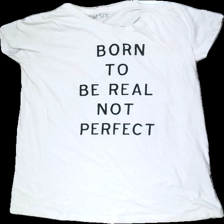
View: front
Type: T-shirt
Category: Ladies
Brand: Missing
Colors: Black, White
Material: 50% cotton, 50% polyester
Pattern: Other
Cut: Regular, C-collar
Size: onesize
Season: Summer
Holes: Minor
Damage: twisting seams
Price range: <50
Recommended usage: Recycle